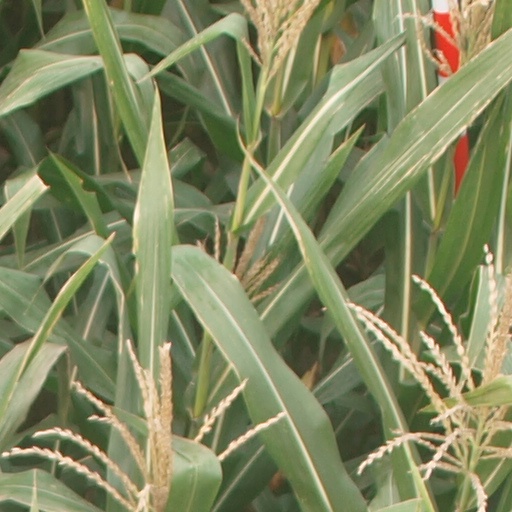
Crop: maize; corn